Siege of Fort St. Jean

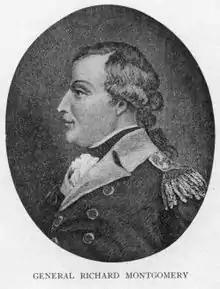

On the night of September 10, Montgomery led 1000 men out again, returning to the first landing site by boat. In the confusion of the darkness and the swamp, some of the troops were separated from the rest. When they encountered one another again, there was panic, as the each mistook the other for the enemy. After just 30 minutes in the swamp, they returned to the landing. Montgomery, who had stayed with the boats, sent the troops out again. This time, the vanguard encountered a few Indians and habitants, and again panicked. Two of the "enemy" were killed, but the troops again made a disorderly retreat to the landing, which their commander, Colonel Rudolphus Ritzema, was apparently unable to stop.